Christ Church Cathedral (Houston)

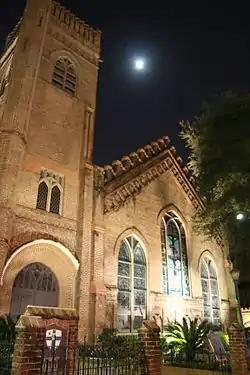
Christ Church Cathedral at night

Christ Church Cathedral, Houston is the cathedral church for the Episcopal Diocese of Texas. The congregation was established in 1839, when Texas was still an independent republic. It is the oldest extant congregation in Houston and one of the oldest non-Roman Catholic churches in Texas. Many Episcopal churches in Houston and the surrounding area were founded as missions of Christ Church, such as Trinity Church, Houston, founded in 1893.